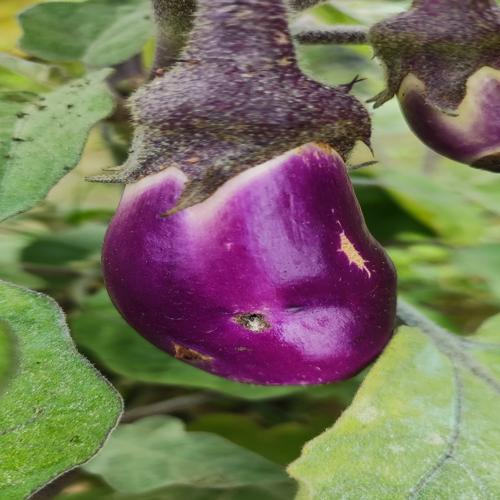
Label: Shoot and Fruit Borer